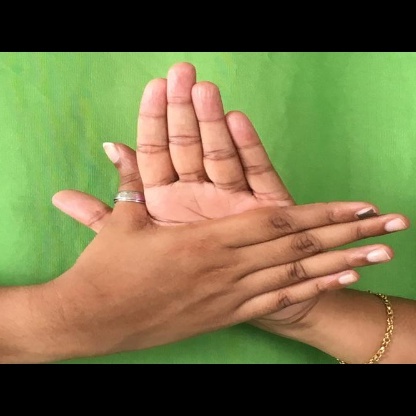
Mudra: Chakra